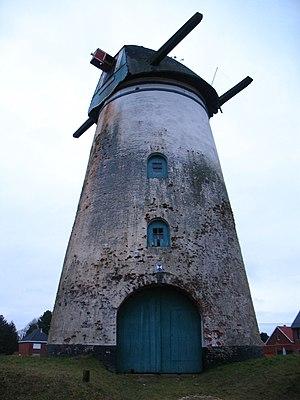
Cette page regroupe l'ensemble des monuments classés de la ville de Lille.